Alexander Mourouzis

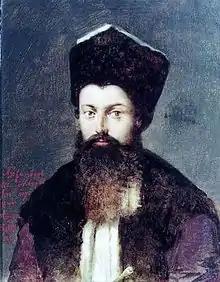
Portrait by Nikiforos Lytras

Prince Alexander Mourouzis (Romanian: Alexandru Moruzi; 1750/1760 – 1816) was a Grand Dragoman of the Ottoman Empire who served as Prince of Moldavia and Prince of Wallachia. Open to Enlightenment ideas, and noted for his interest in hydrological engineering, Mourouzis was forced to deal with the intrusions of Osman Pazvantoğlu's rebellious troops. In a rare gesture for his period, he renounced the throne in Wallachia, and his second rule in Moldavia was cut short by the intrigues of French diplomat Horace Sébastiani.